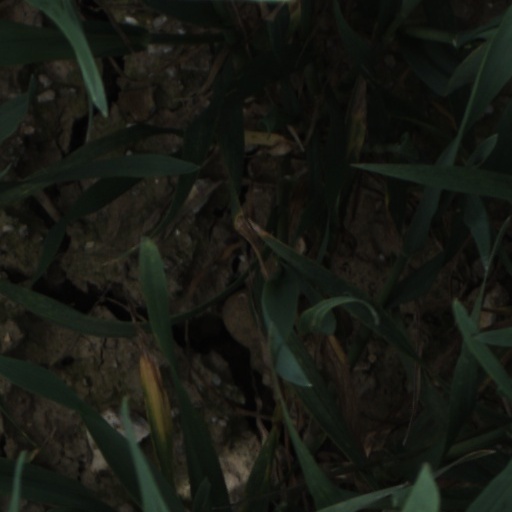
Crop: wheat